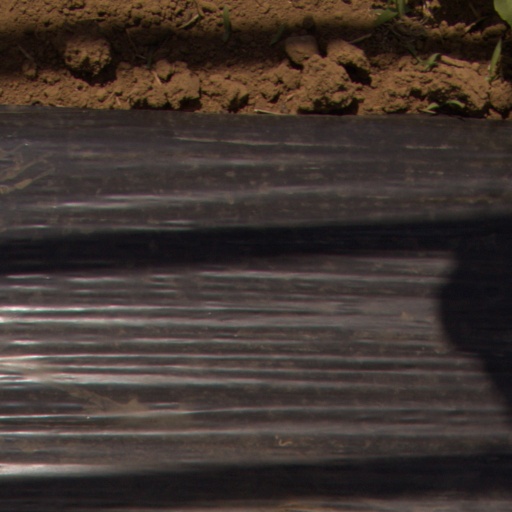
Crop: Jerusalem artichoke